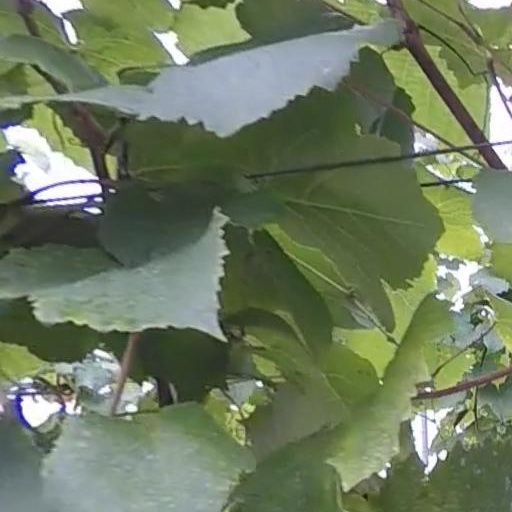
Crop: grape